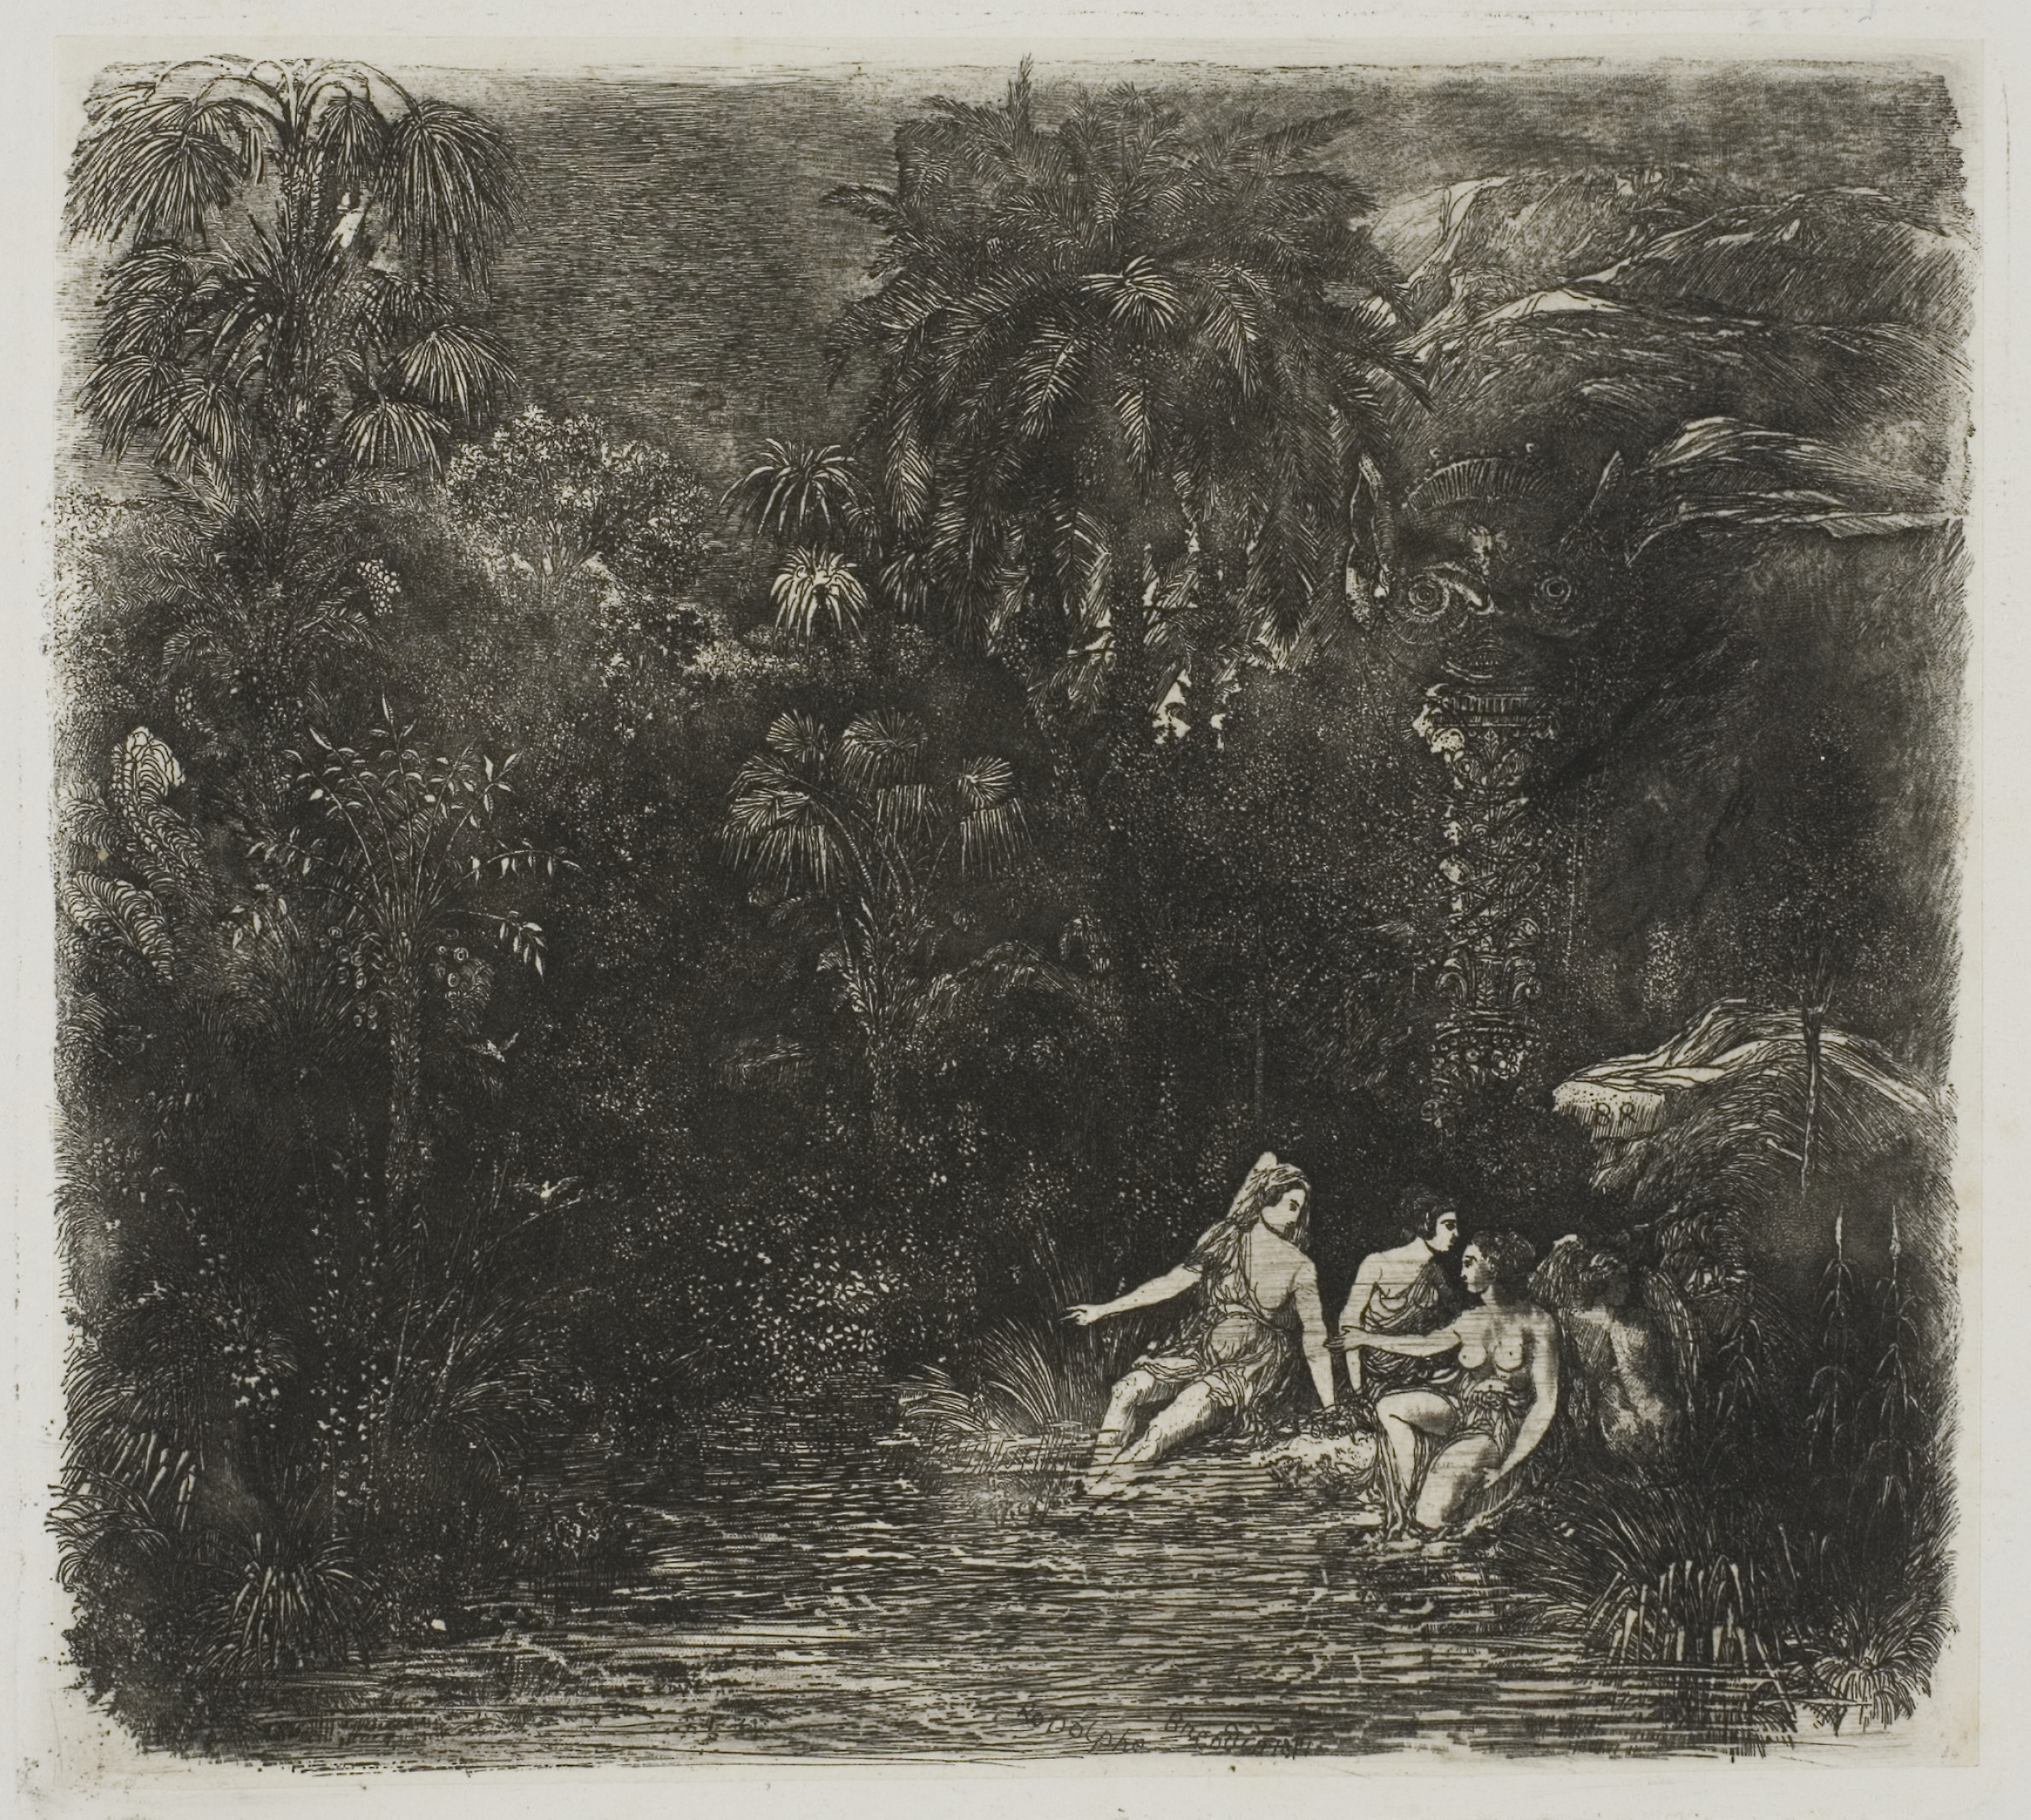
painting, art, picture frame, artwork, visual arts, history, black and white, stock photography, modern art